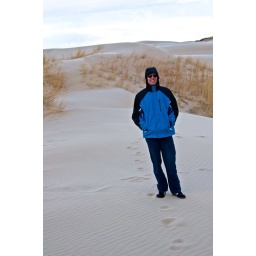
It's never smart to smile with an open mouth when sand is flying around you.